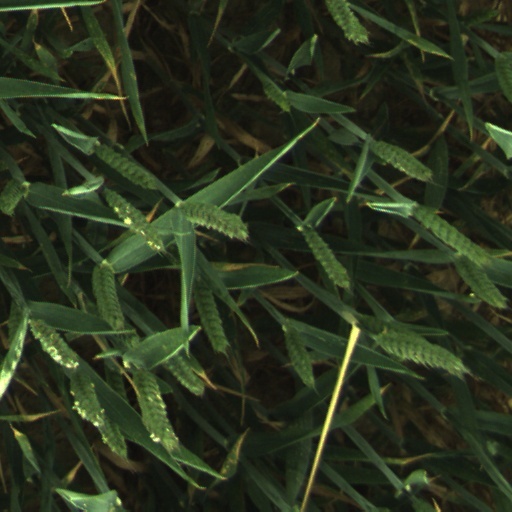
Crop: wheat